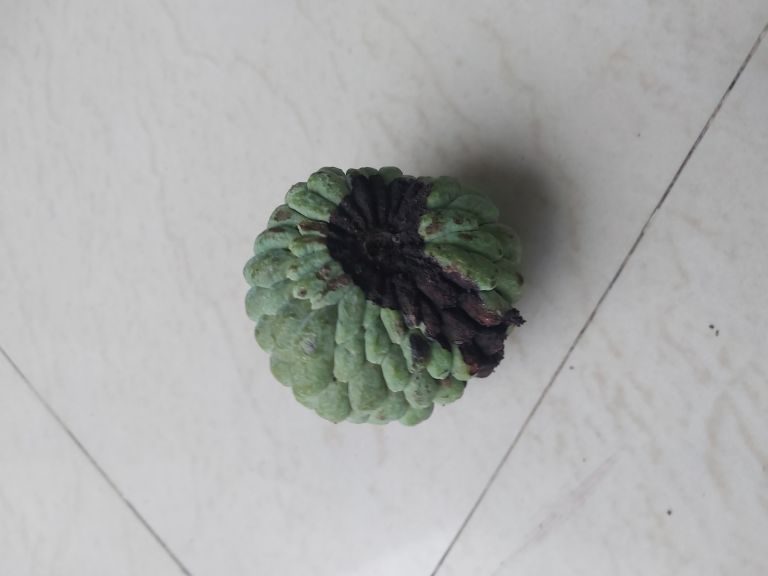
Disease label: Diplodia Rot